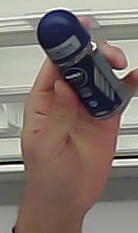
Product: nivea_rollon